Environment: real
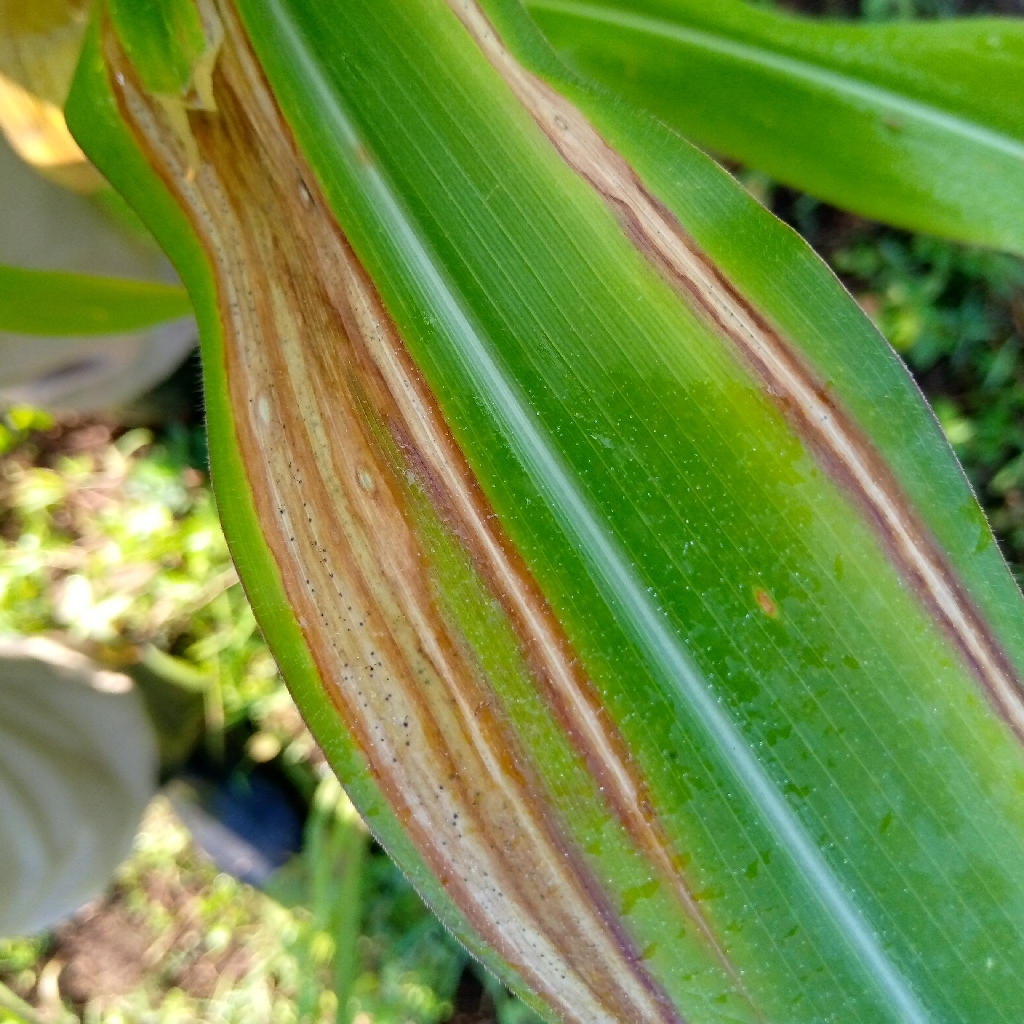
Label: northern_corn_leaf_blight